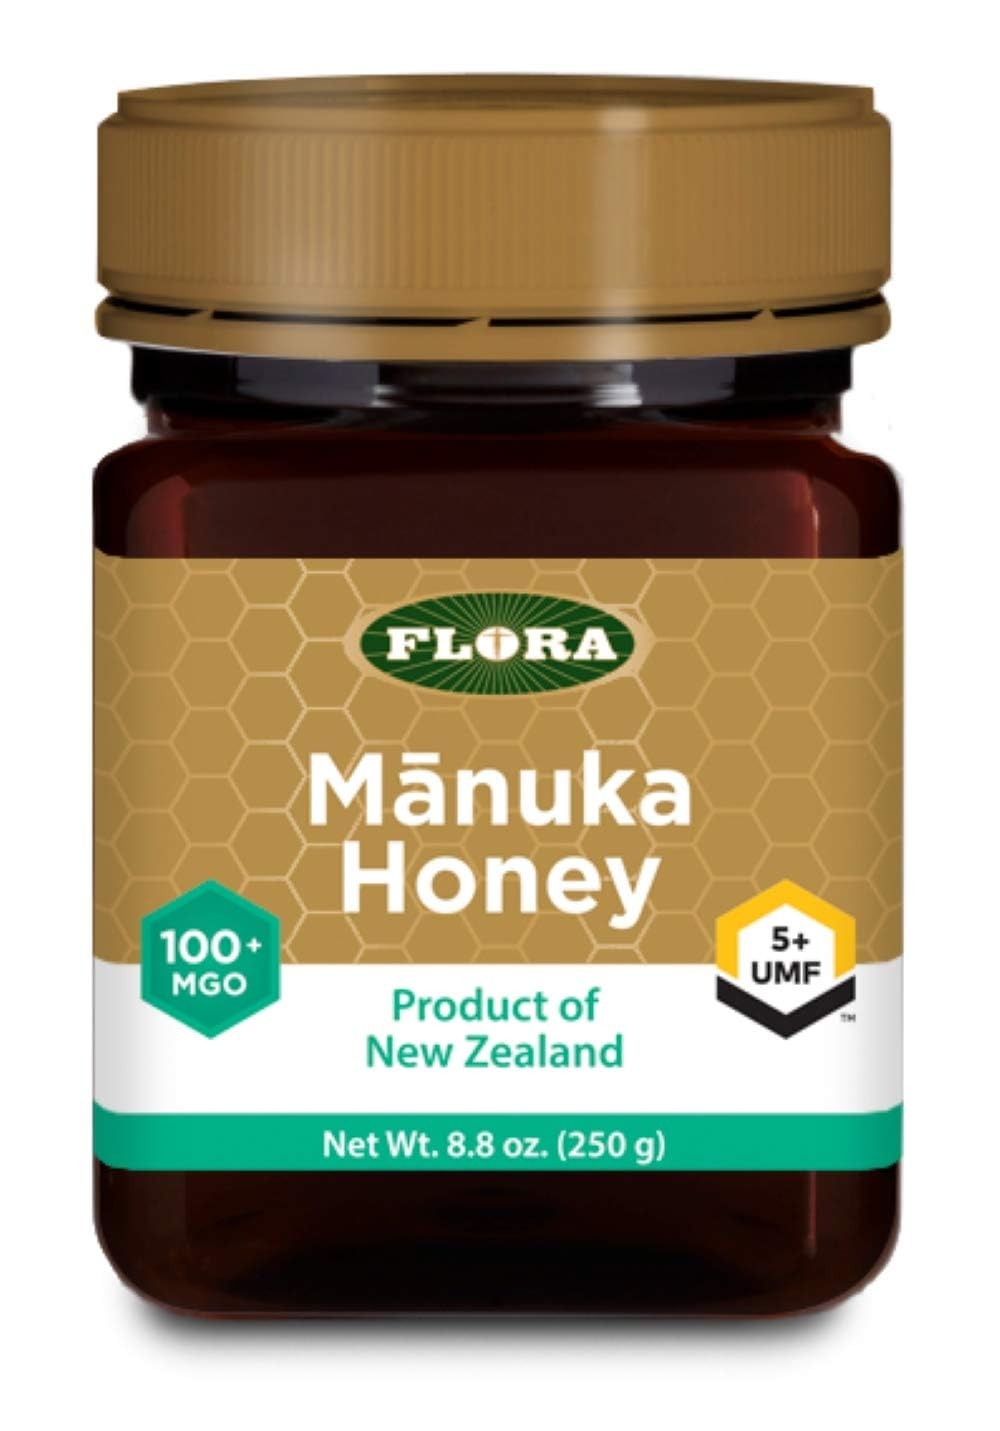
Item Name: Flora - Mānuka Honey MGO 100+/5+ UMF, New Zealand Honey, 100% Traceable MGO,Natural Healing, Sore Throat Relief, Aids Digestion, 8.8-oz. Jar
Bullet Point 1: 100+MGO / 5+ UMF: Effective for dealing with seasonal & minor health concerns.
Bullet Point 2: AUTHENTIC MANUKA HONEY: As Manuka Honey comes to the spotlight, so do counterfeits. Meaning that transparency is important! All our jars have a scannable NCF tag that will show you exactly where your honey came from.
Bullet Point 3: COMMUNITY AND ECO-CONSCIOUS: Flora has partnered with a Maori tribe in New Zealand to ensure our honey sales support and sustain the community it came from.
Bullet Point 4: Non-GMO + Unpasteurized + Sustainable
Value: 8.8
Unit: Ounce

Price: 28.8